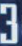
Number: 3